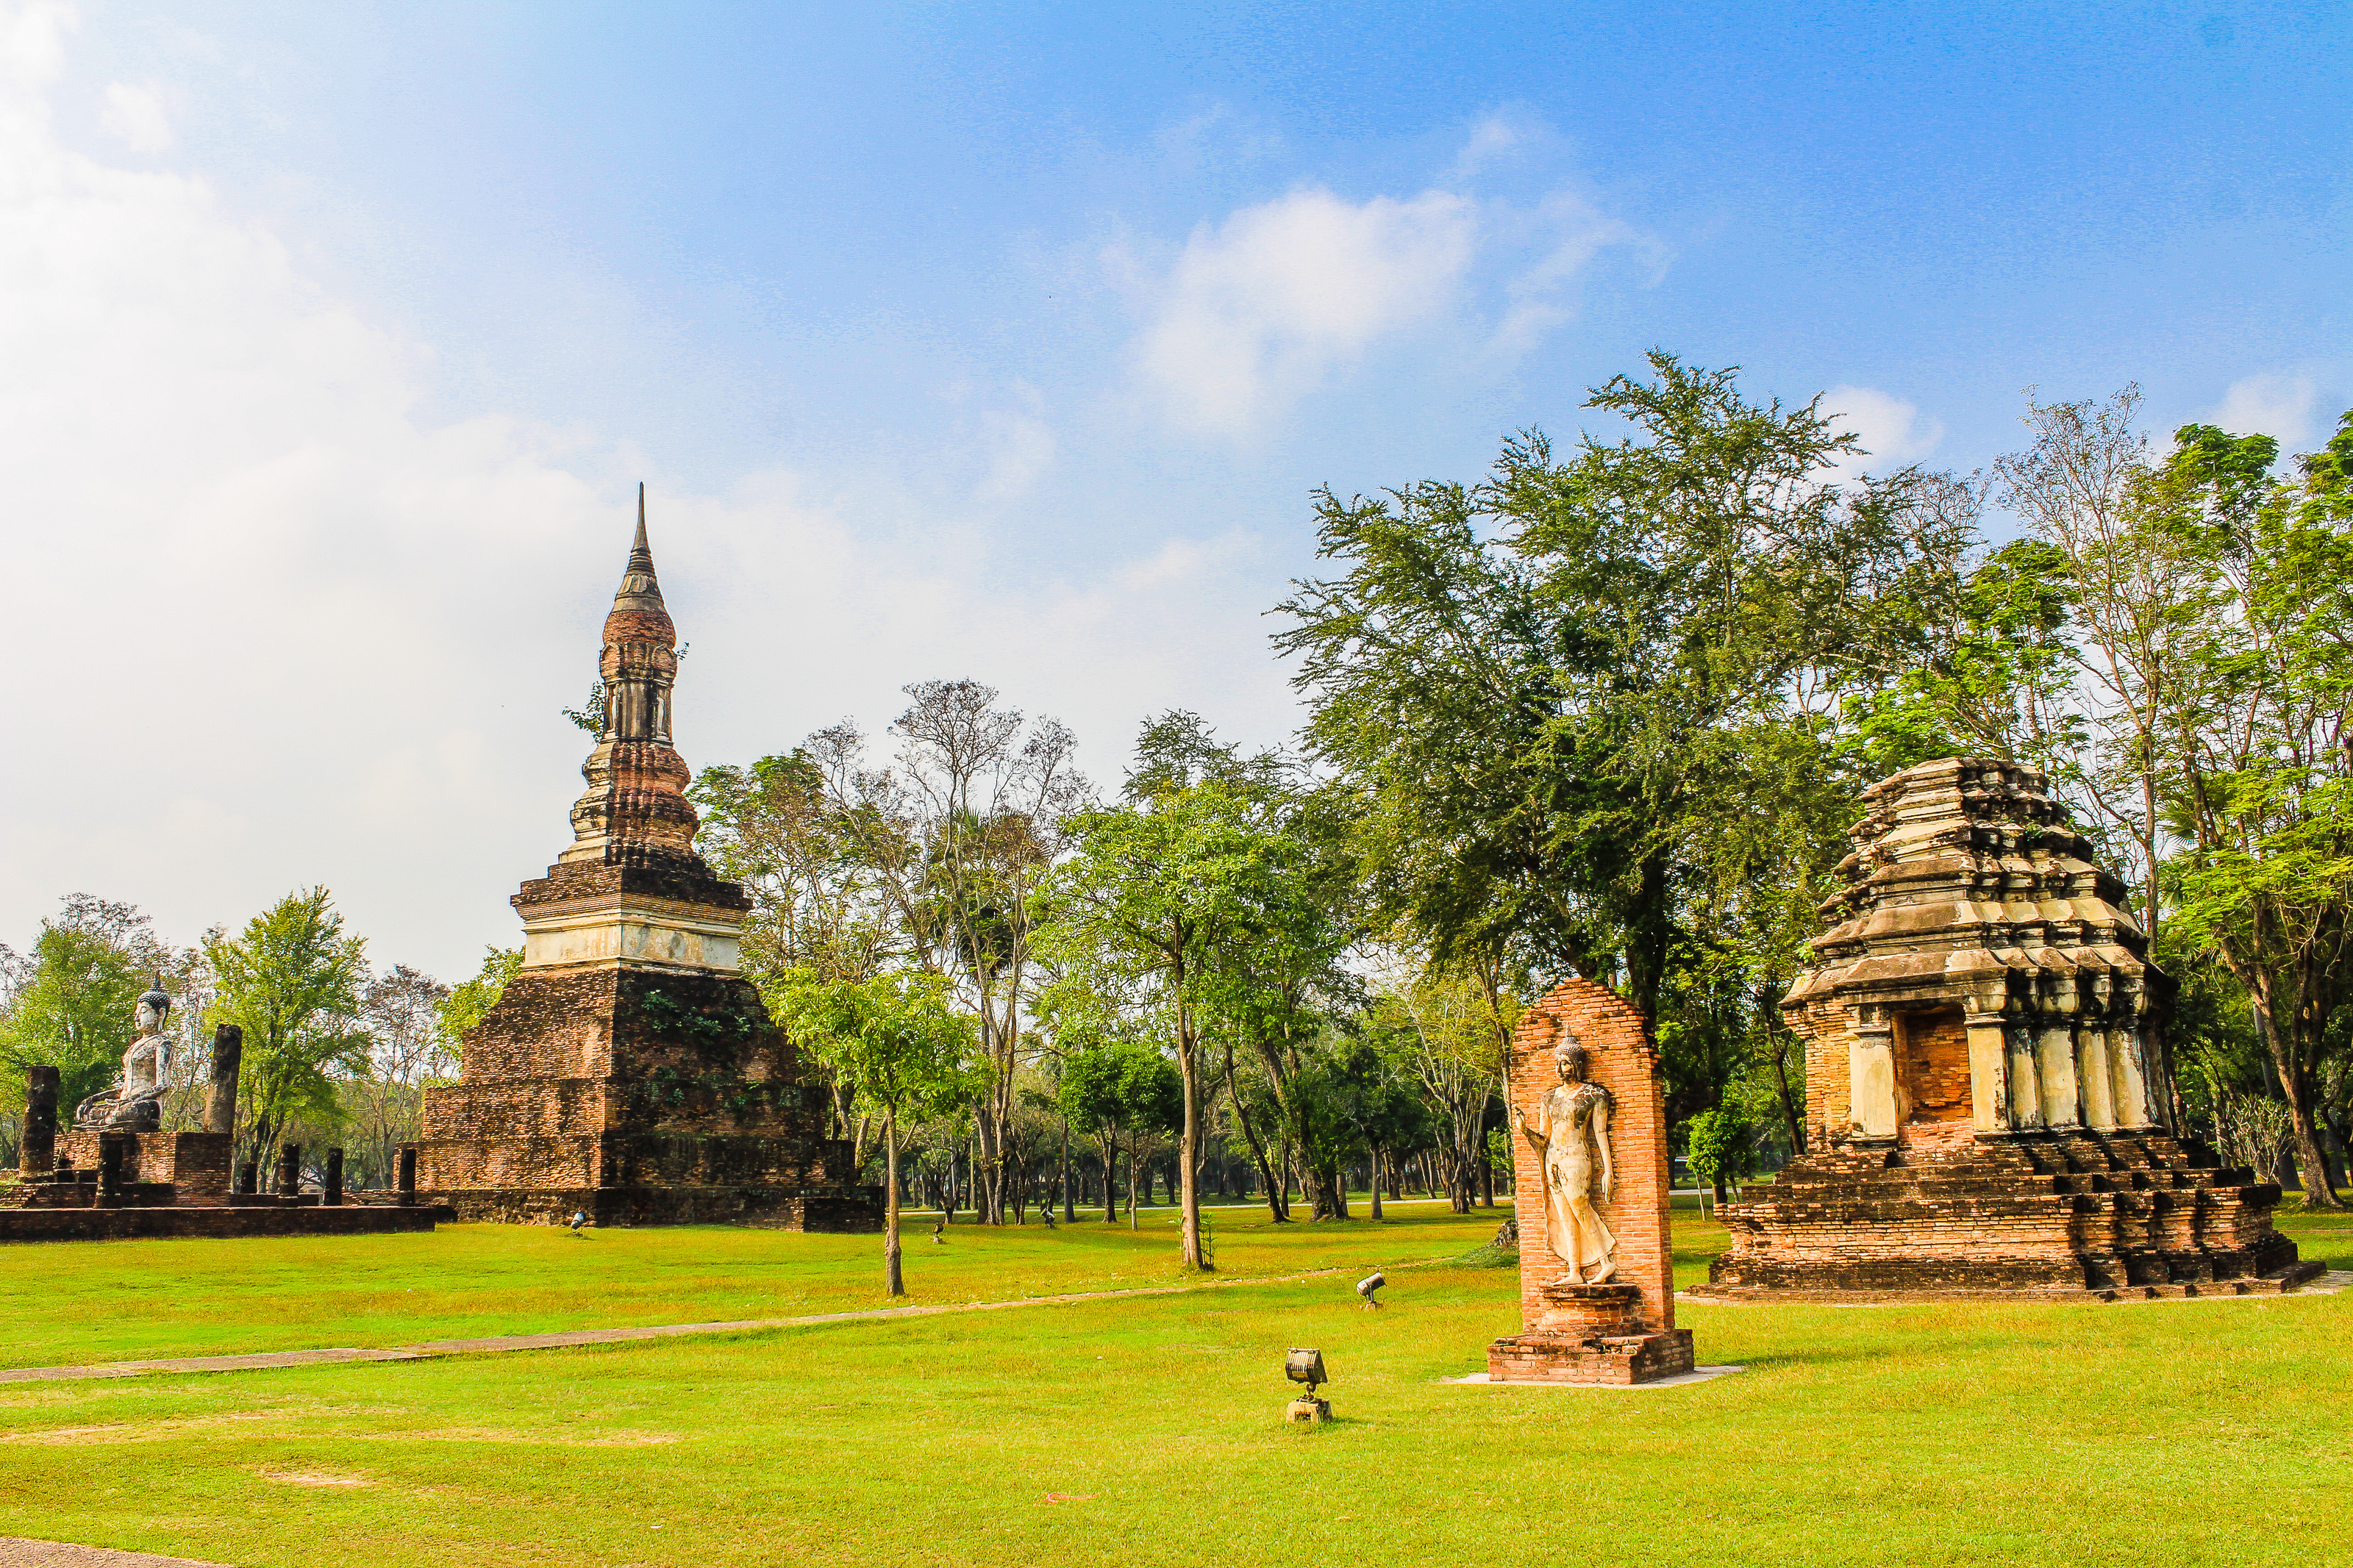
ancient, archeology, architecture, art, asia, buddha, buddhism, buddhist, civilization, cultural, culture, destination, east, famous, heritage, historical, history, landmark, meditation, old, pagoda, park, religion, ruin, scene, sculpture, seated, siam, site, southeast, statue, stone, sukhothai, symbols, temple, thai, thailand, thailand temple, tourism, tourist, traditional, travel, unesco, wat, worship, historic site, hindu temple, sky, building, place of worship, ruins, archaeological site, ancient history, grass, tree, maya city, tourist attraction, unesco world heritage site, vacation, palace, cloud, maya civilization, leisure, estate, palm tree